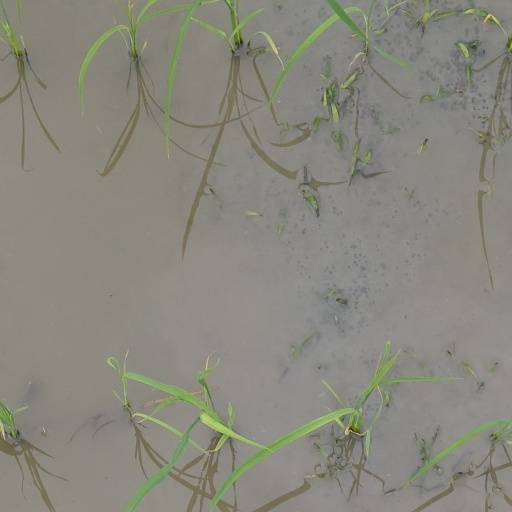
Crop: rice